Mojtaba Karimfar

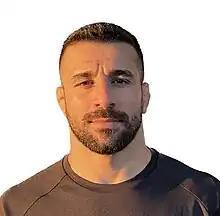
Mojtaba Karimfar

Mojtaba Karimfar (born 8 December 1987 in Andimeshk) is an Iranian wrestler. He won a bronze medal at the 2014 Asian Games.